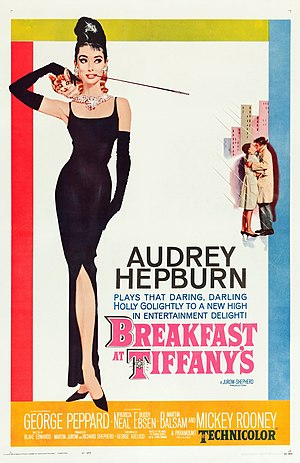
Pigen Holly
Filmens plakat.
Pigen Holly er en amerikansk komedie fra 1961 instrueret Blake Edwards med Audrey Hepburn i titelrollen. Filmen er baseret på en lang novelle af Truman Capote, og den kendes også for sangen Moon River af Henry Mancini, sunget af Hepburn.